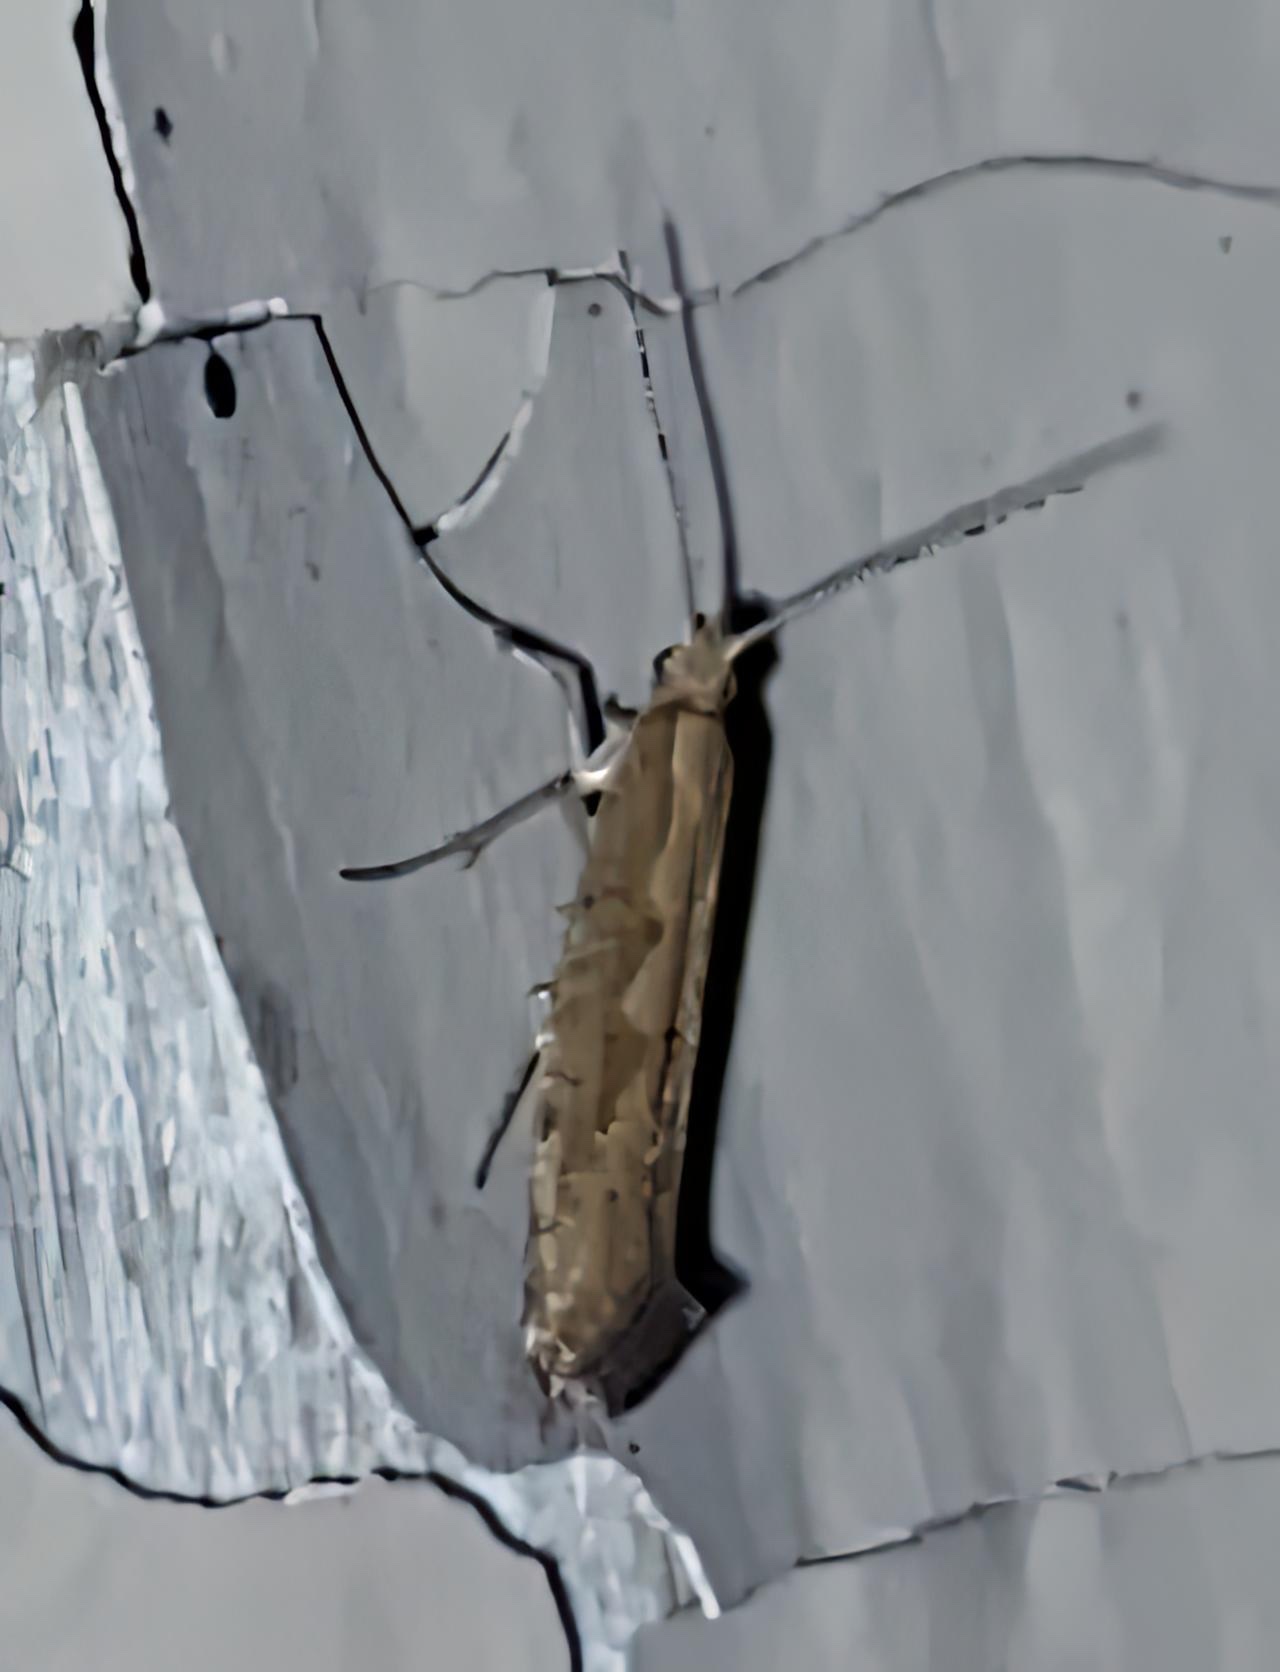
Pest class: diamondback_moth